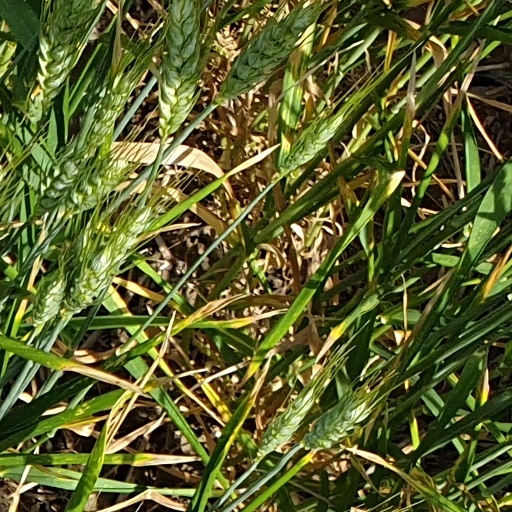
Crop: wheat